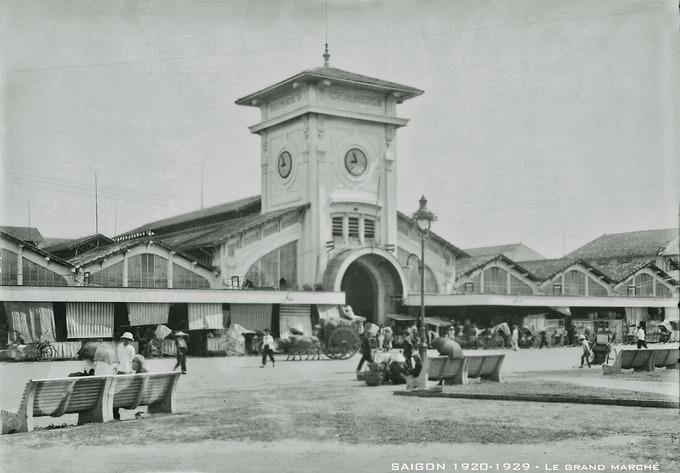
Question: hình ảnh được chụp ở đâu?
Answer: thành phố sài gòn